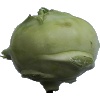
Label: kohlrabi